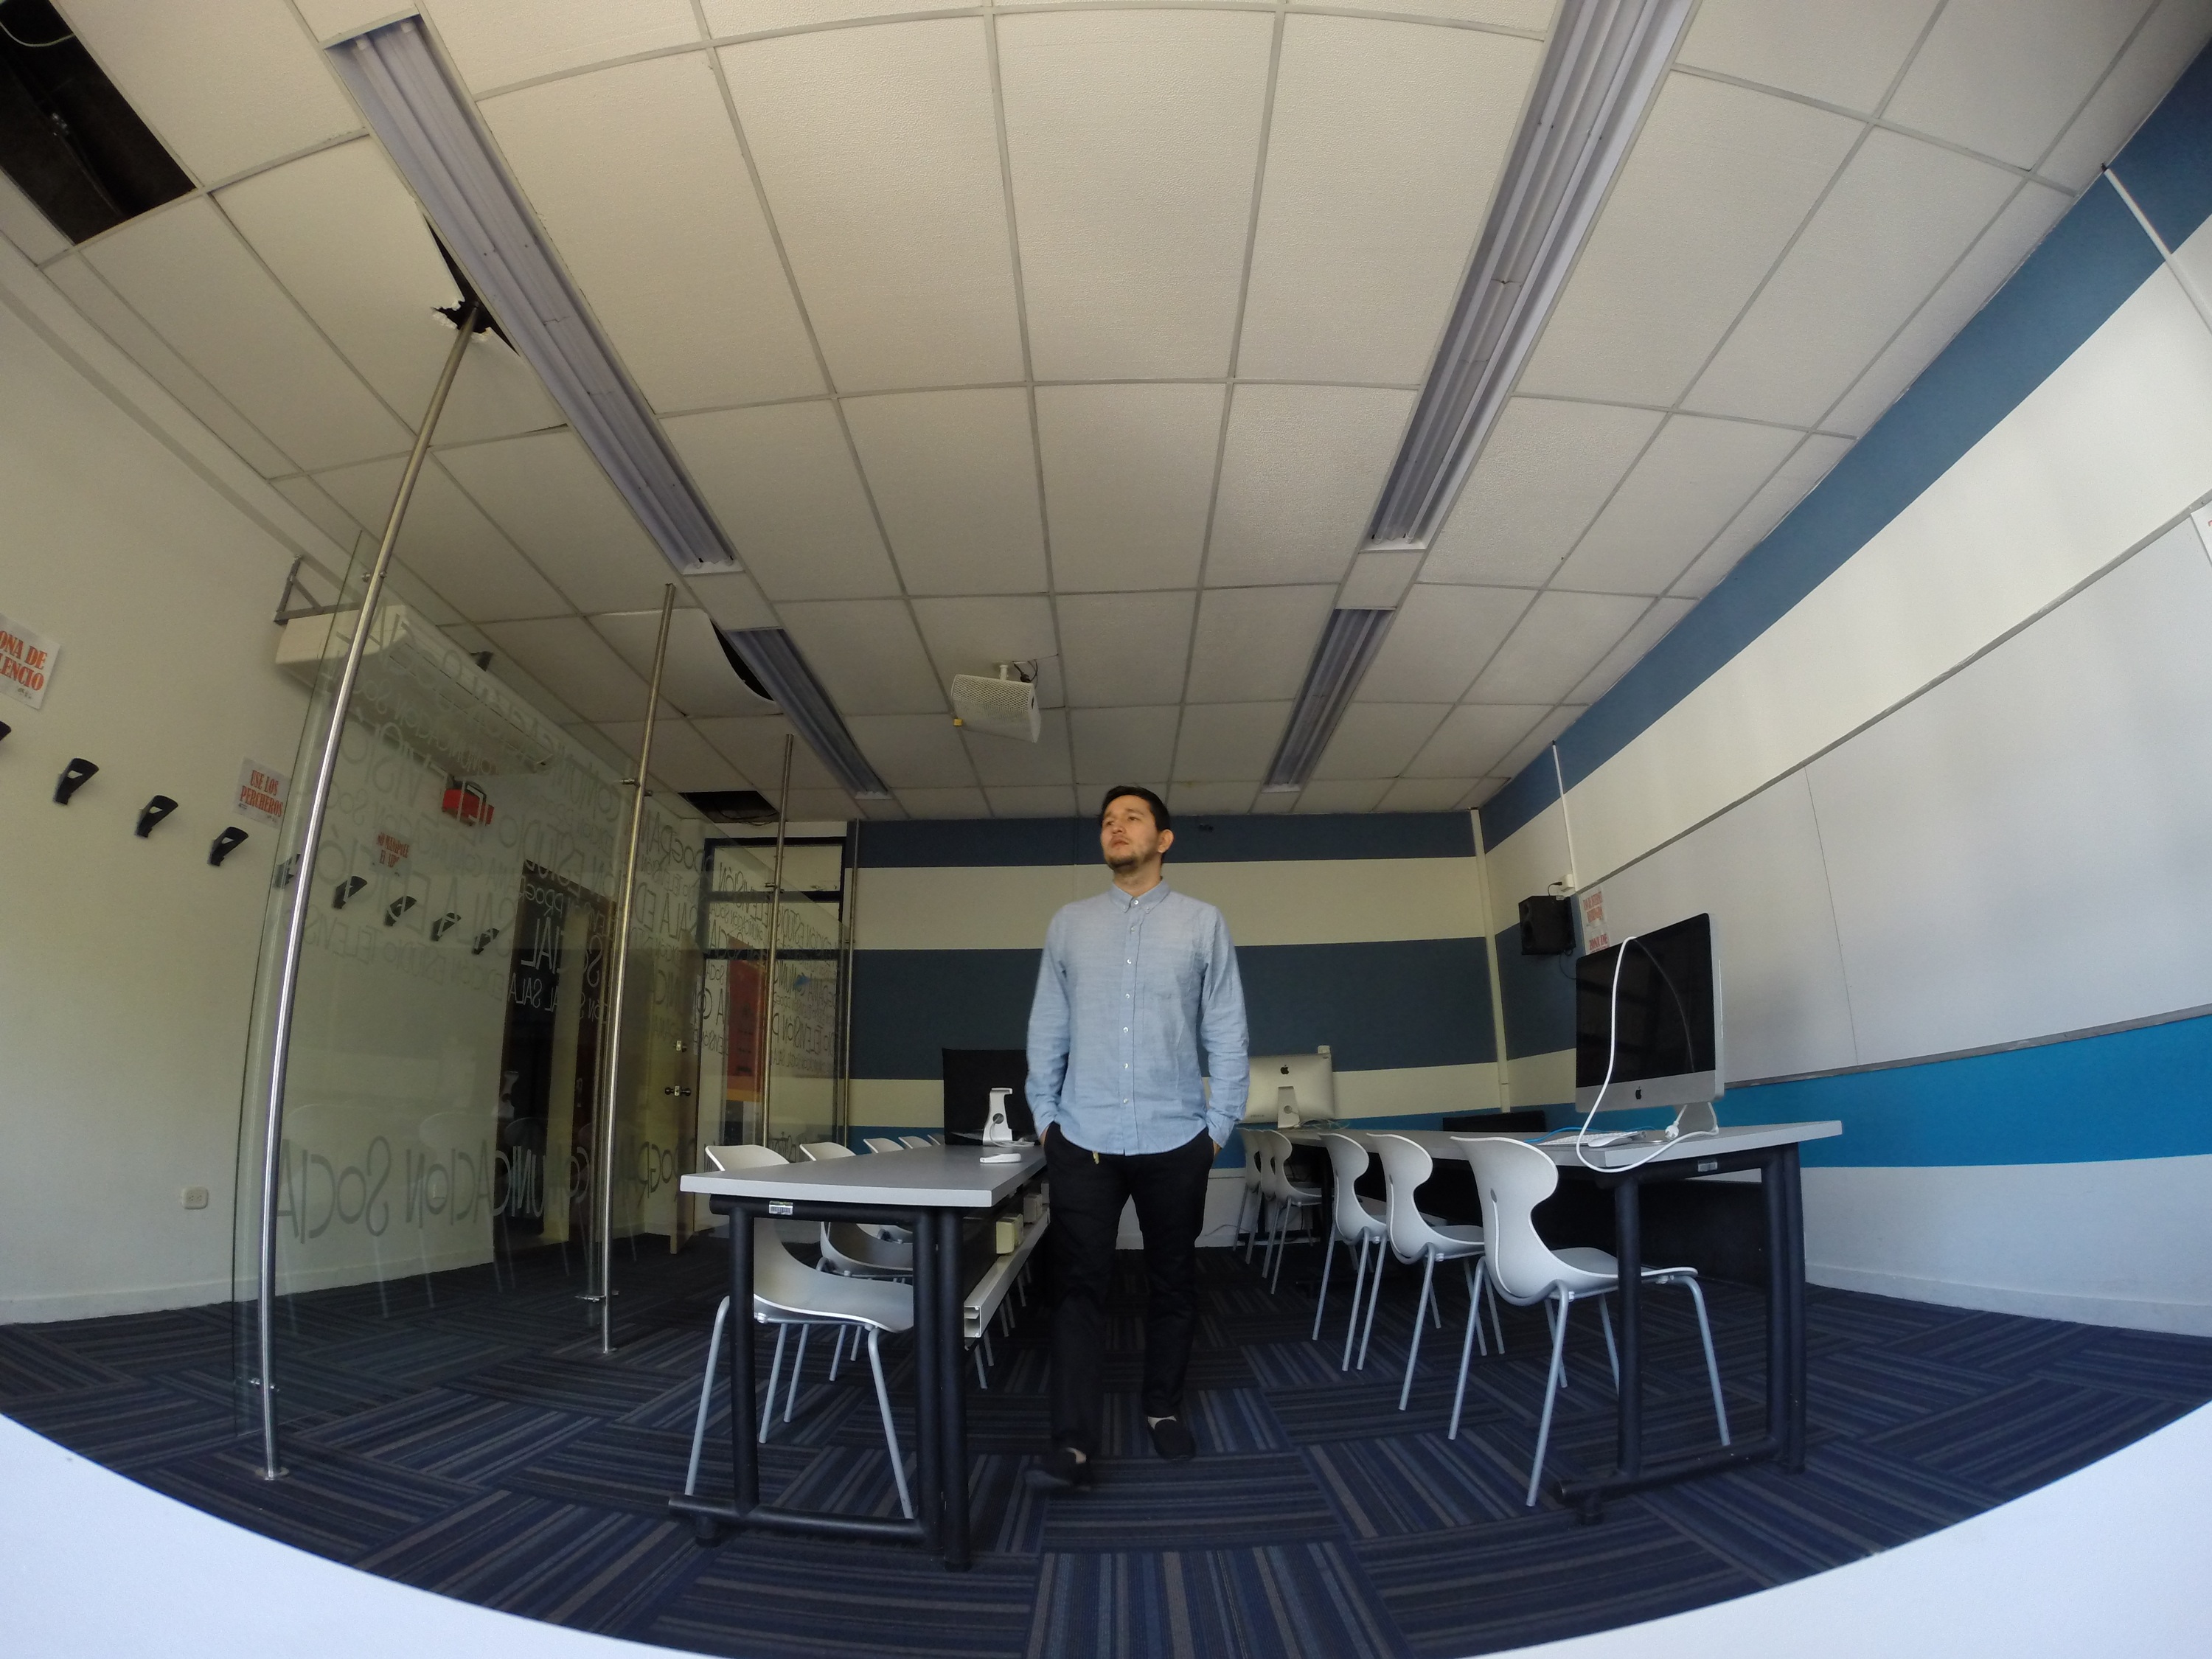
computer, mac, structure, technology, auditorium, ceiling, vehicle, room, education, interior design, university, class, teacher, sport venue, laboratorio